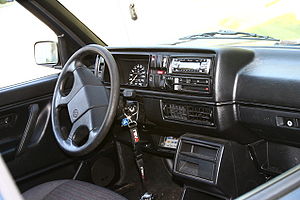
Volkswagen Golf II / Billeder
Volkswagen Golf II er anden generation af den lille mellemklassebil Volkswagen Golf. Den afløste Golf I i 1983, og blev i 1992 afløst af Golf III.